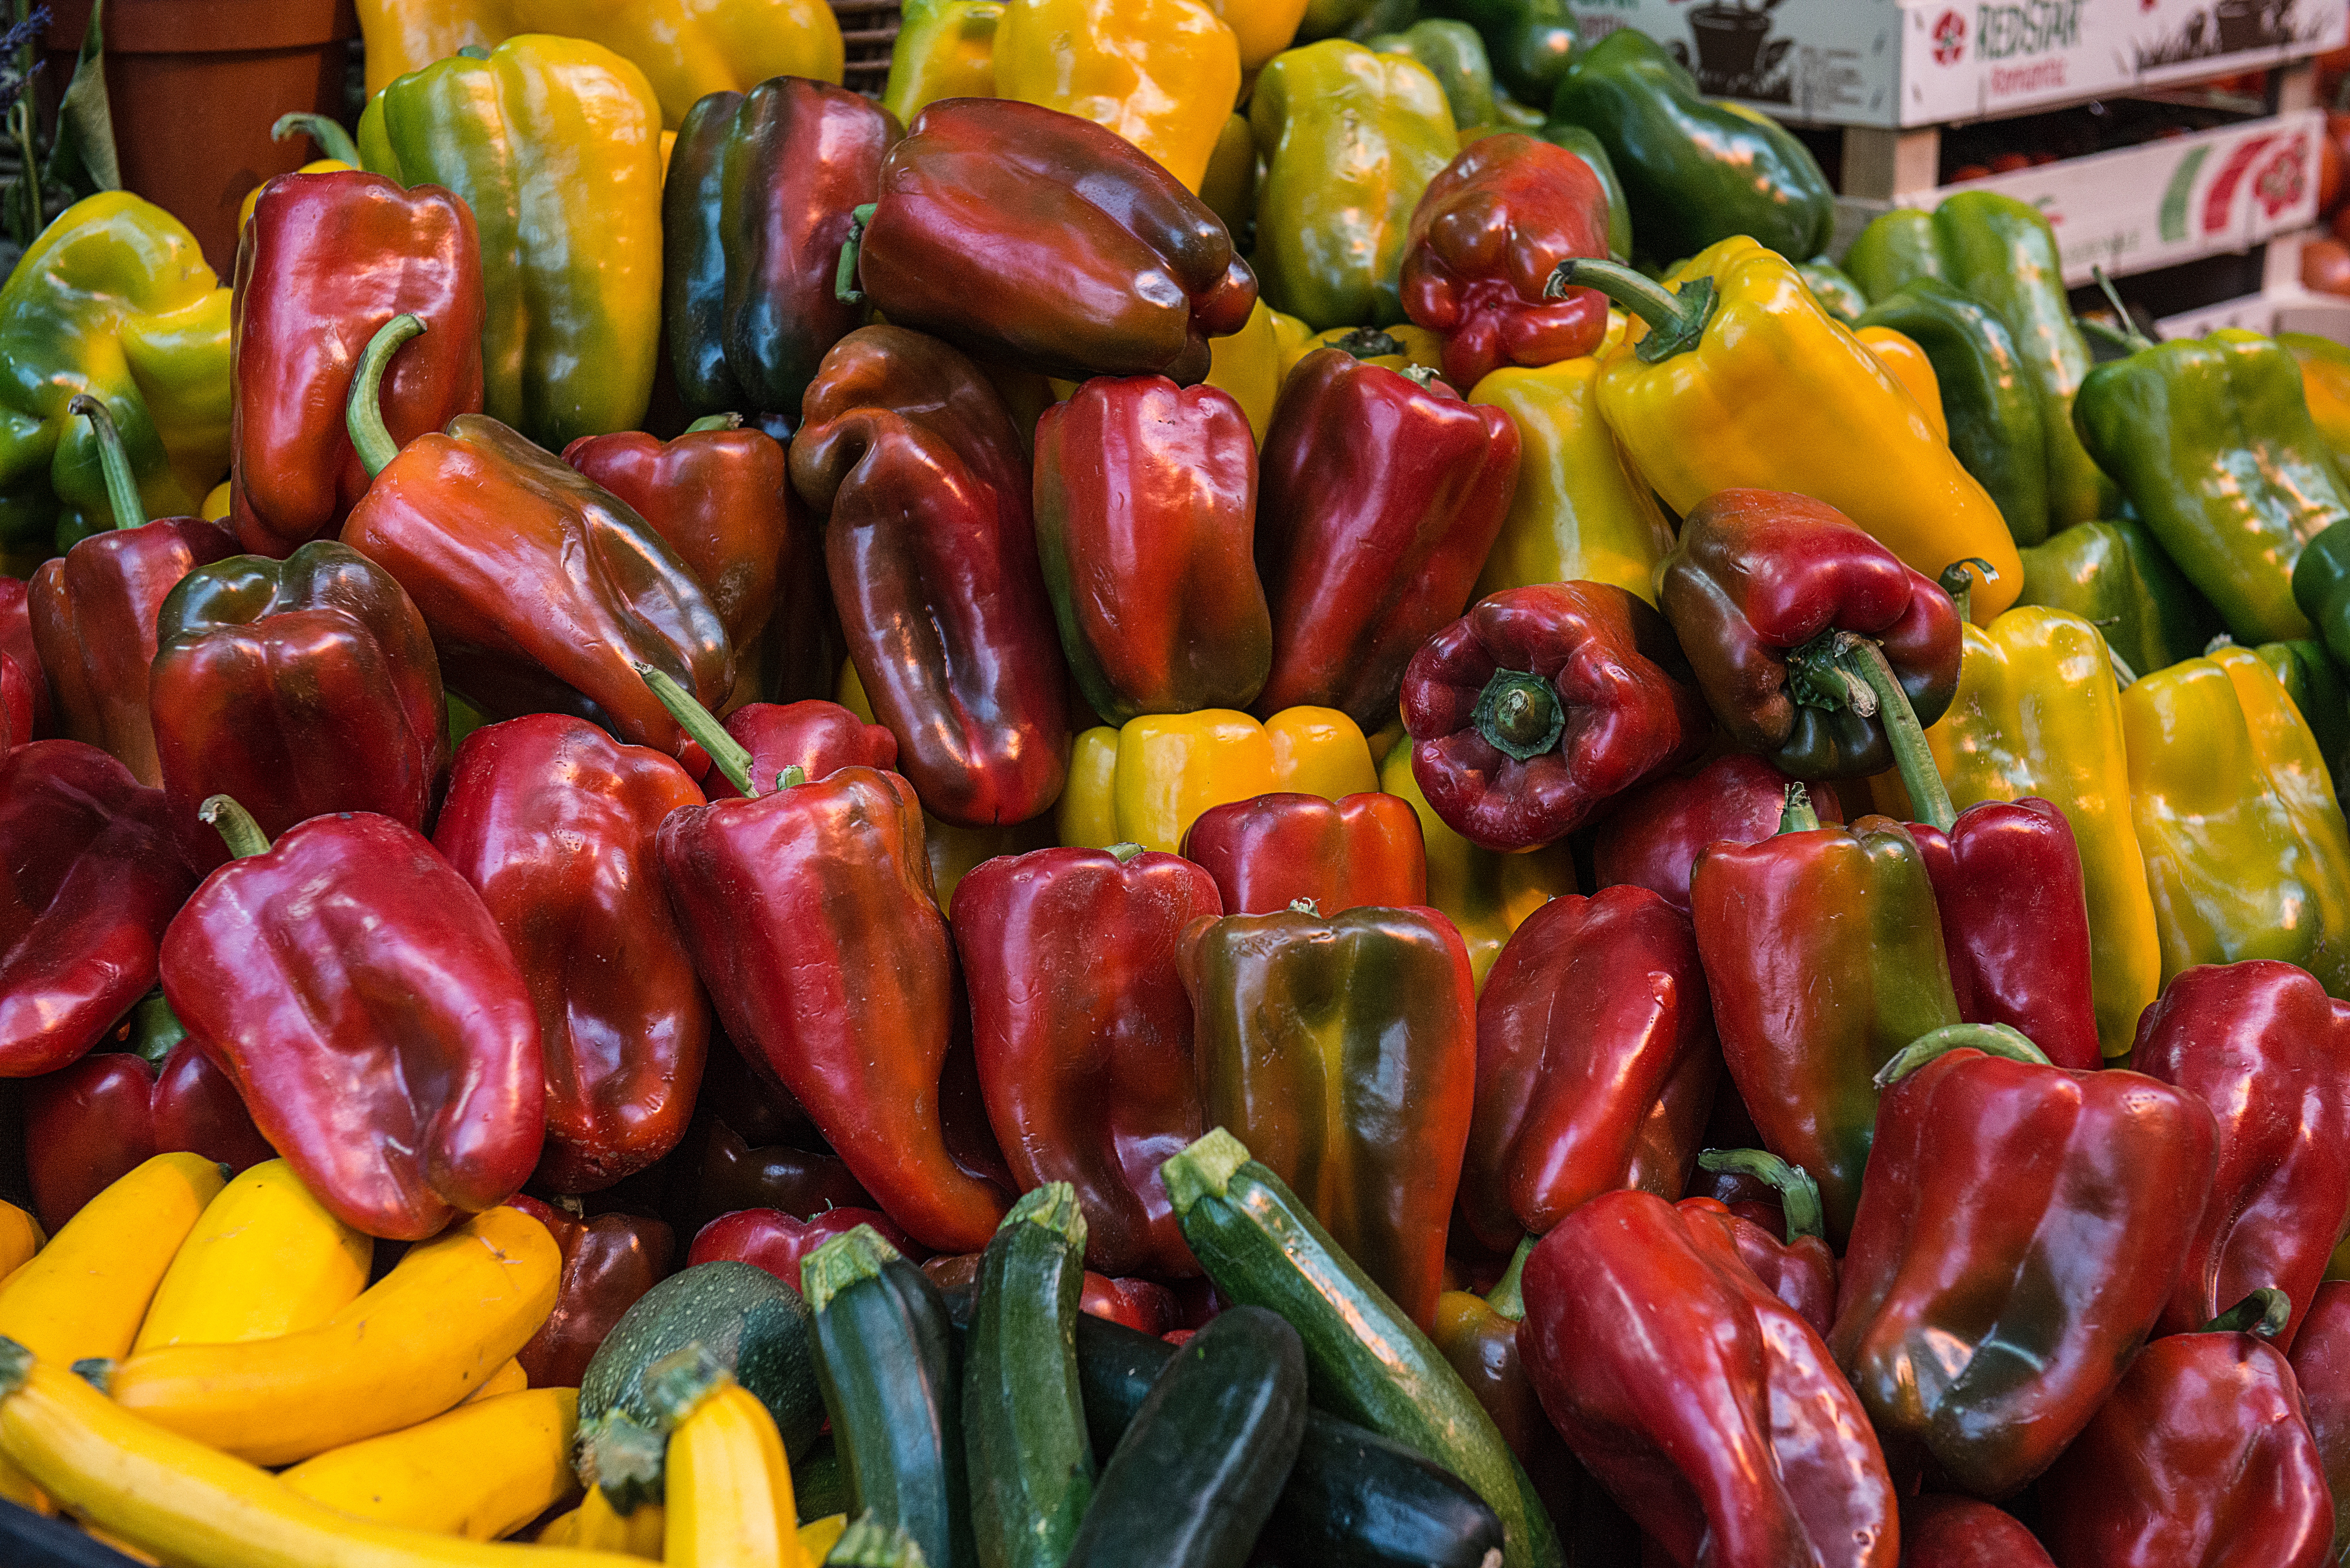
plant, food, produce, vegetable, peppers, bell pepper, flowering plant, jalapeno, chili pepper, pickling, land plant, bird's eye chili, food preservation, peperoncini, bell peppers and chili peppers, pimiento, habanero chili